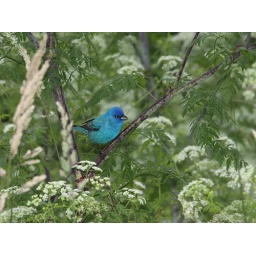
The electric blue of a male indigo bunting surrounded by green and white foilage.